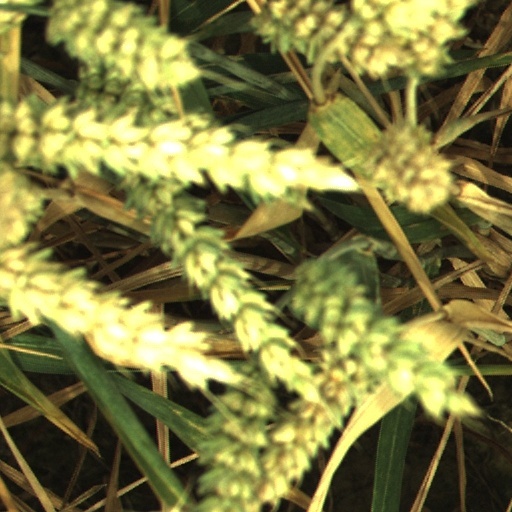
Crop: wheat